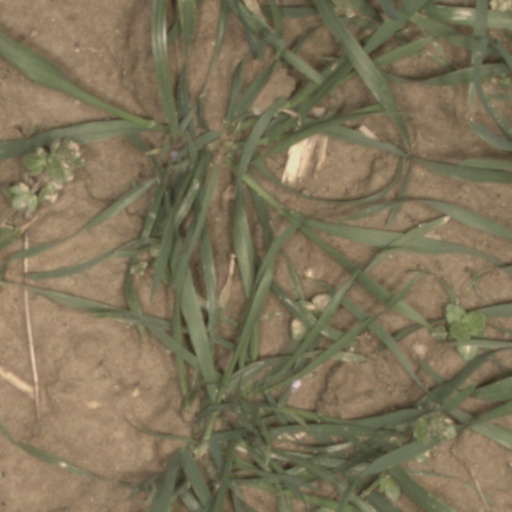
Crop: wheat